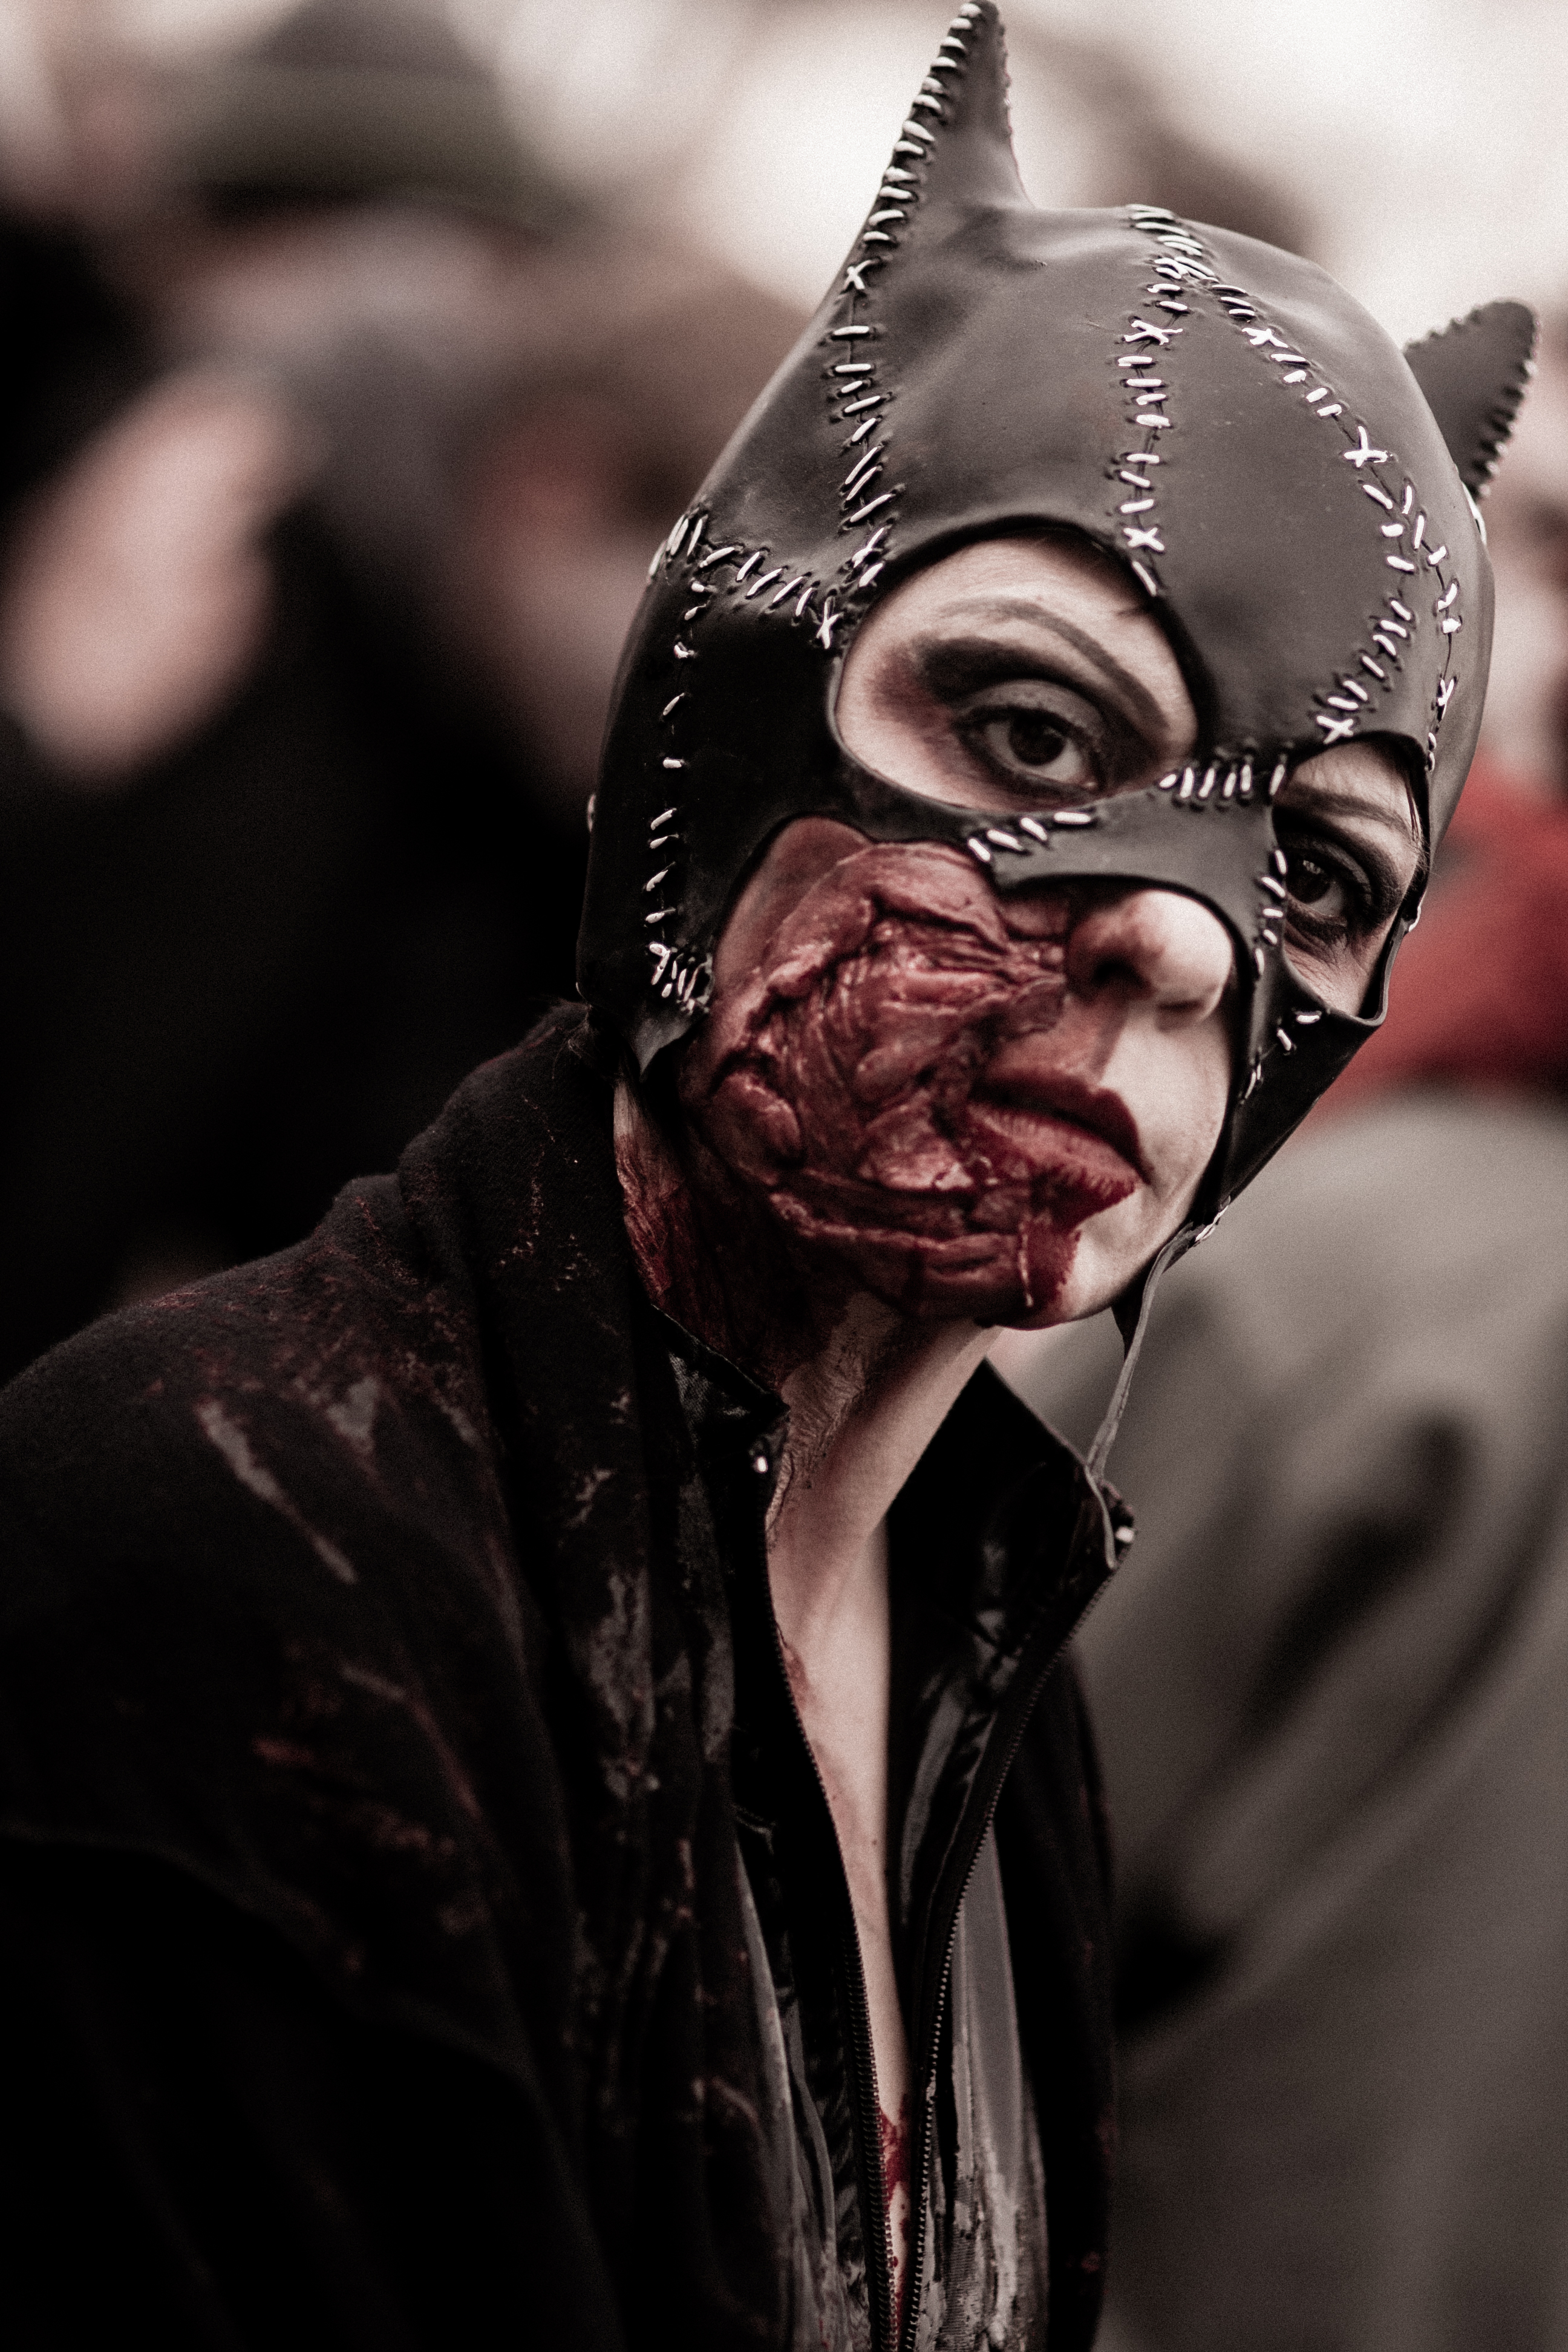
film, portrait, clothing, black, parade, festival, brussels, 2012, fantastic, zombie, bifff, internationnal, zombieday, head, costume, masque